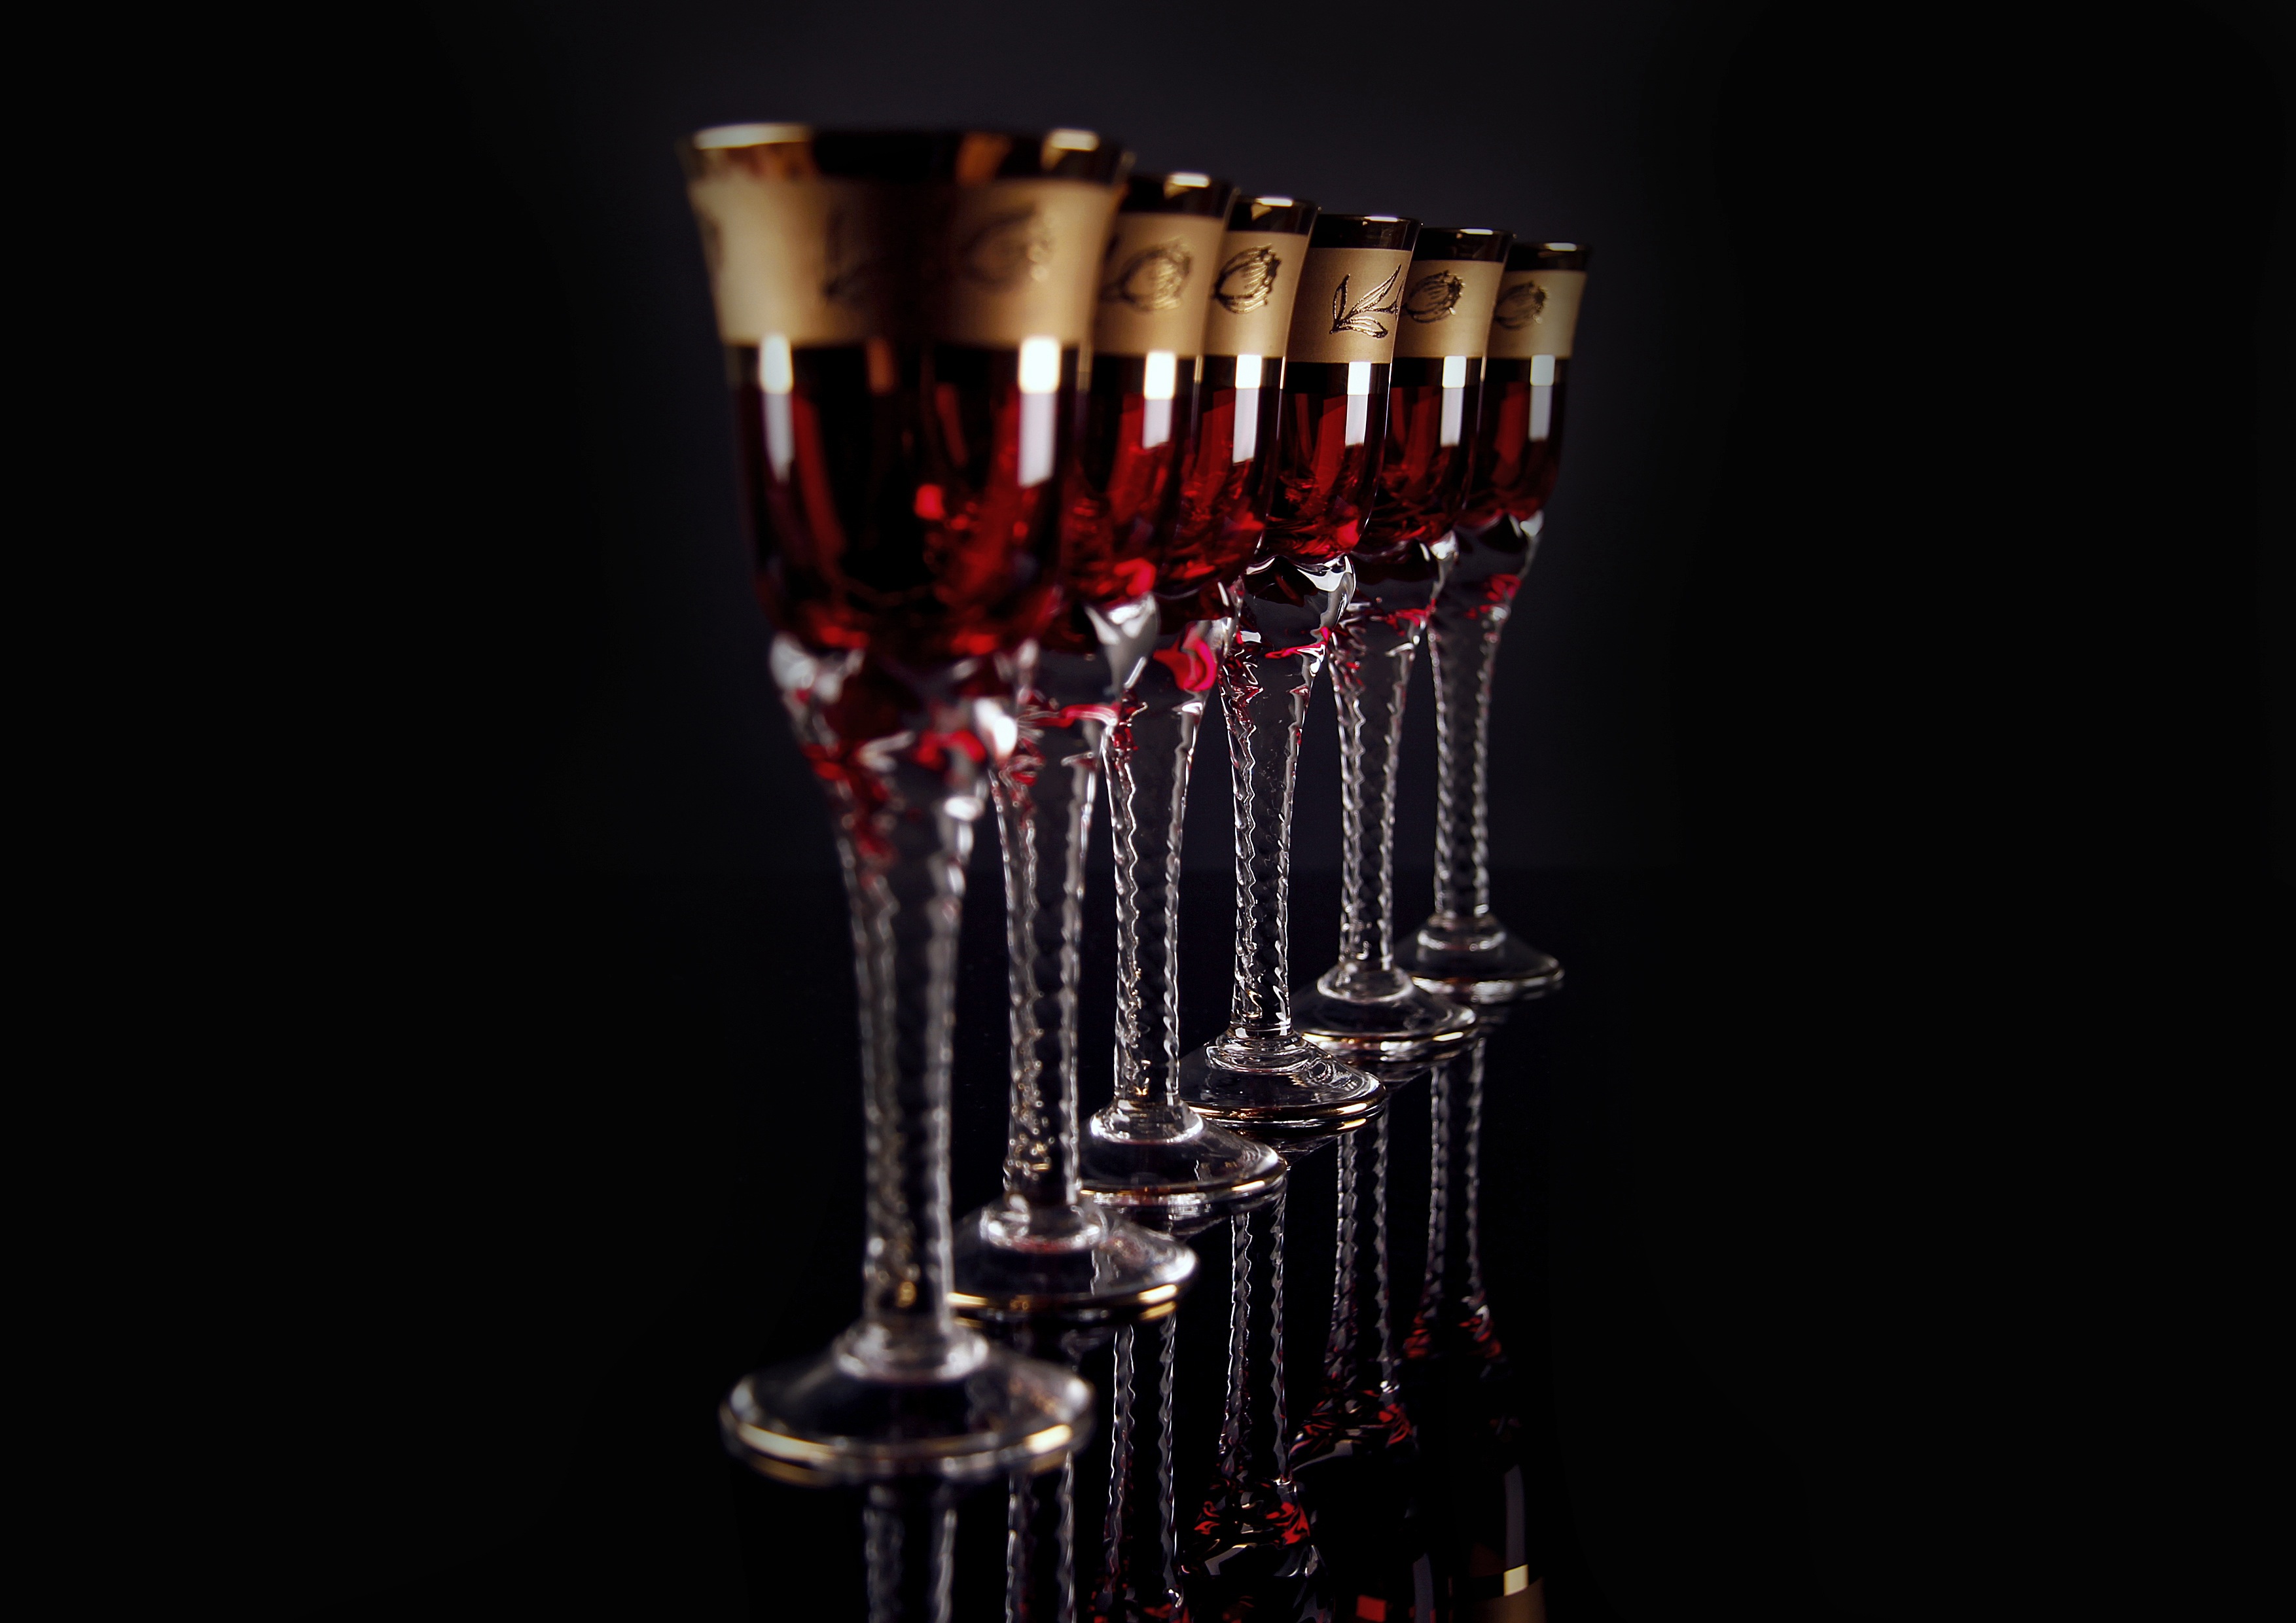
light, texture, glass, dark, drink, contrast, composition, champagne, alcoholic beverage, drinkware, champagne stemware